2005–06 Euroleague

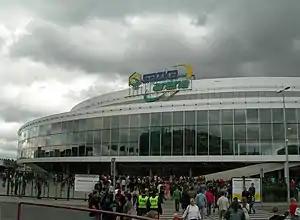
The Sazka Arena in Prague hosted the Final Four

The 2005–06 Euroleague was the 6th season of the professional basketball competition for elite clubs throughout Europe, organised by Euroleague Basketball Company, and it was the 49th season of the premier competition for European men's clubs overall.